McDonnell Douglas F-15 Eagle

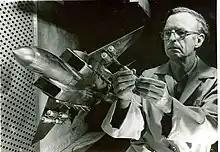
Test facility craftsman Jack Culpepper adjusts a model of the F-15 Eagle before it undergoes aerodynamic testing in the mid-1970s in the 4-foot transonic wind tunnel at Arnold Air Force Base, Tennessee

An official requirements document for an air superiority fighter was finalized in October 1965, and sent out as a request for proposals to 13 companies on 8 December. Meanwhile, the Air Force chose the A-7 over the F-5 for the support role on 5 November 1965, giving further impetus for an air superiority design as the A-7 lacked any credible air-to-air capability.